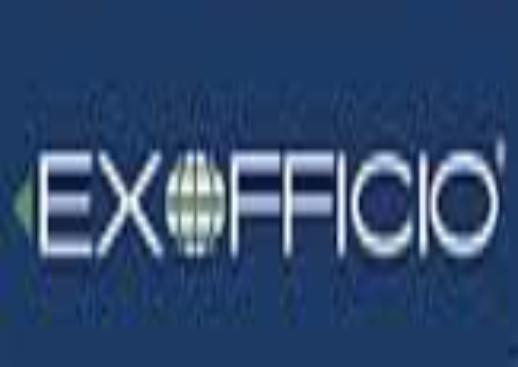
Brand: Exofficio
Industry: Clothes